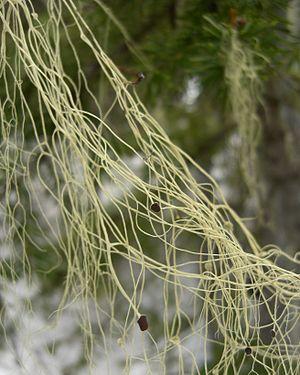
Alectoria sarmentosa est une espèce de lichen de la famille des Parmeliaceae. C'est un lichen de couleur pâle, jaune à verdâtre, qui pend depuis les branches des conifères des régions relativement froides et humides.